Prune

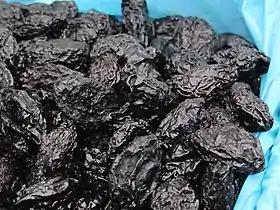
Dried plums (prunes)

A prune is a dried plum, most commonly from the European plum ("Prunus domestica") tree. Not all plum species or varieties can be dried into prunes. Use of the term "prune" for fresh plums is obsolete except when applied to varieties of plum grown for drying. In this usage, a prune is the firm-fleshed plum fruit of "P. domestica" varieties that have a high soluble solids content, and do not ferment during drying.